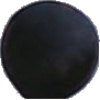
Label: Grape Blue 1